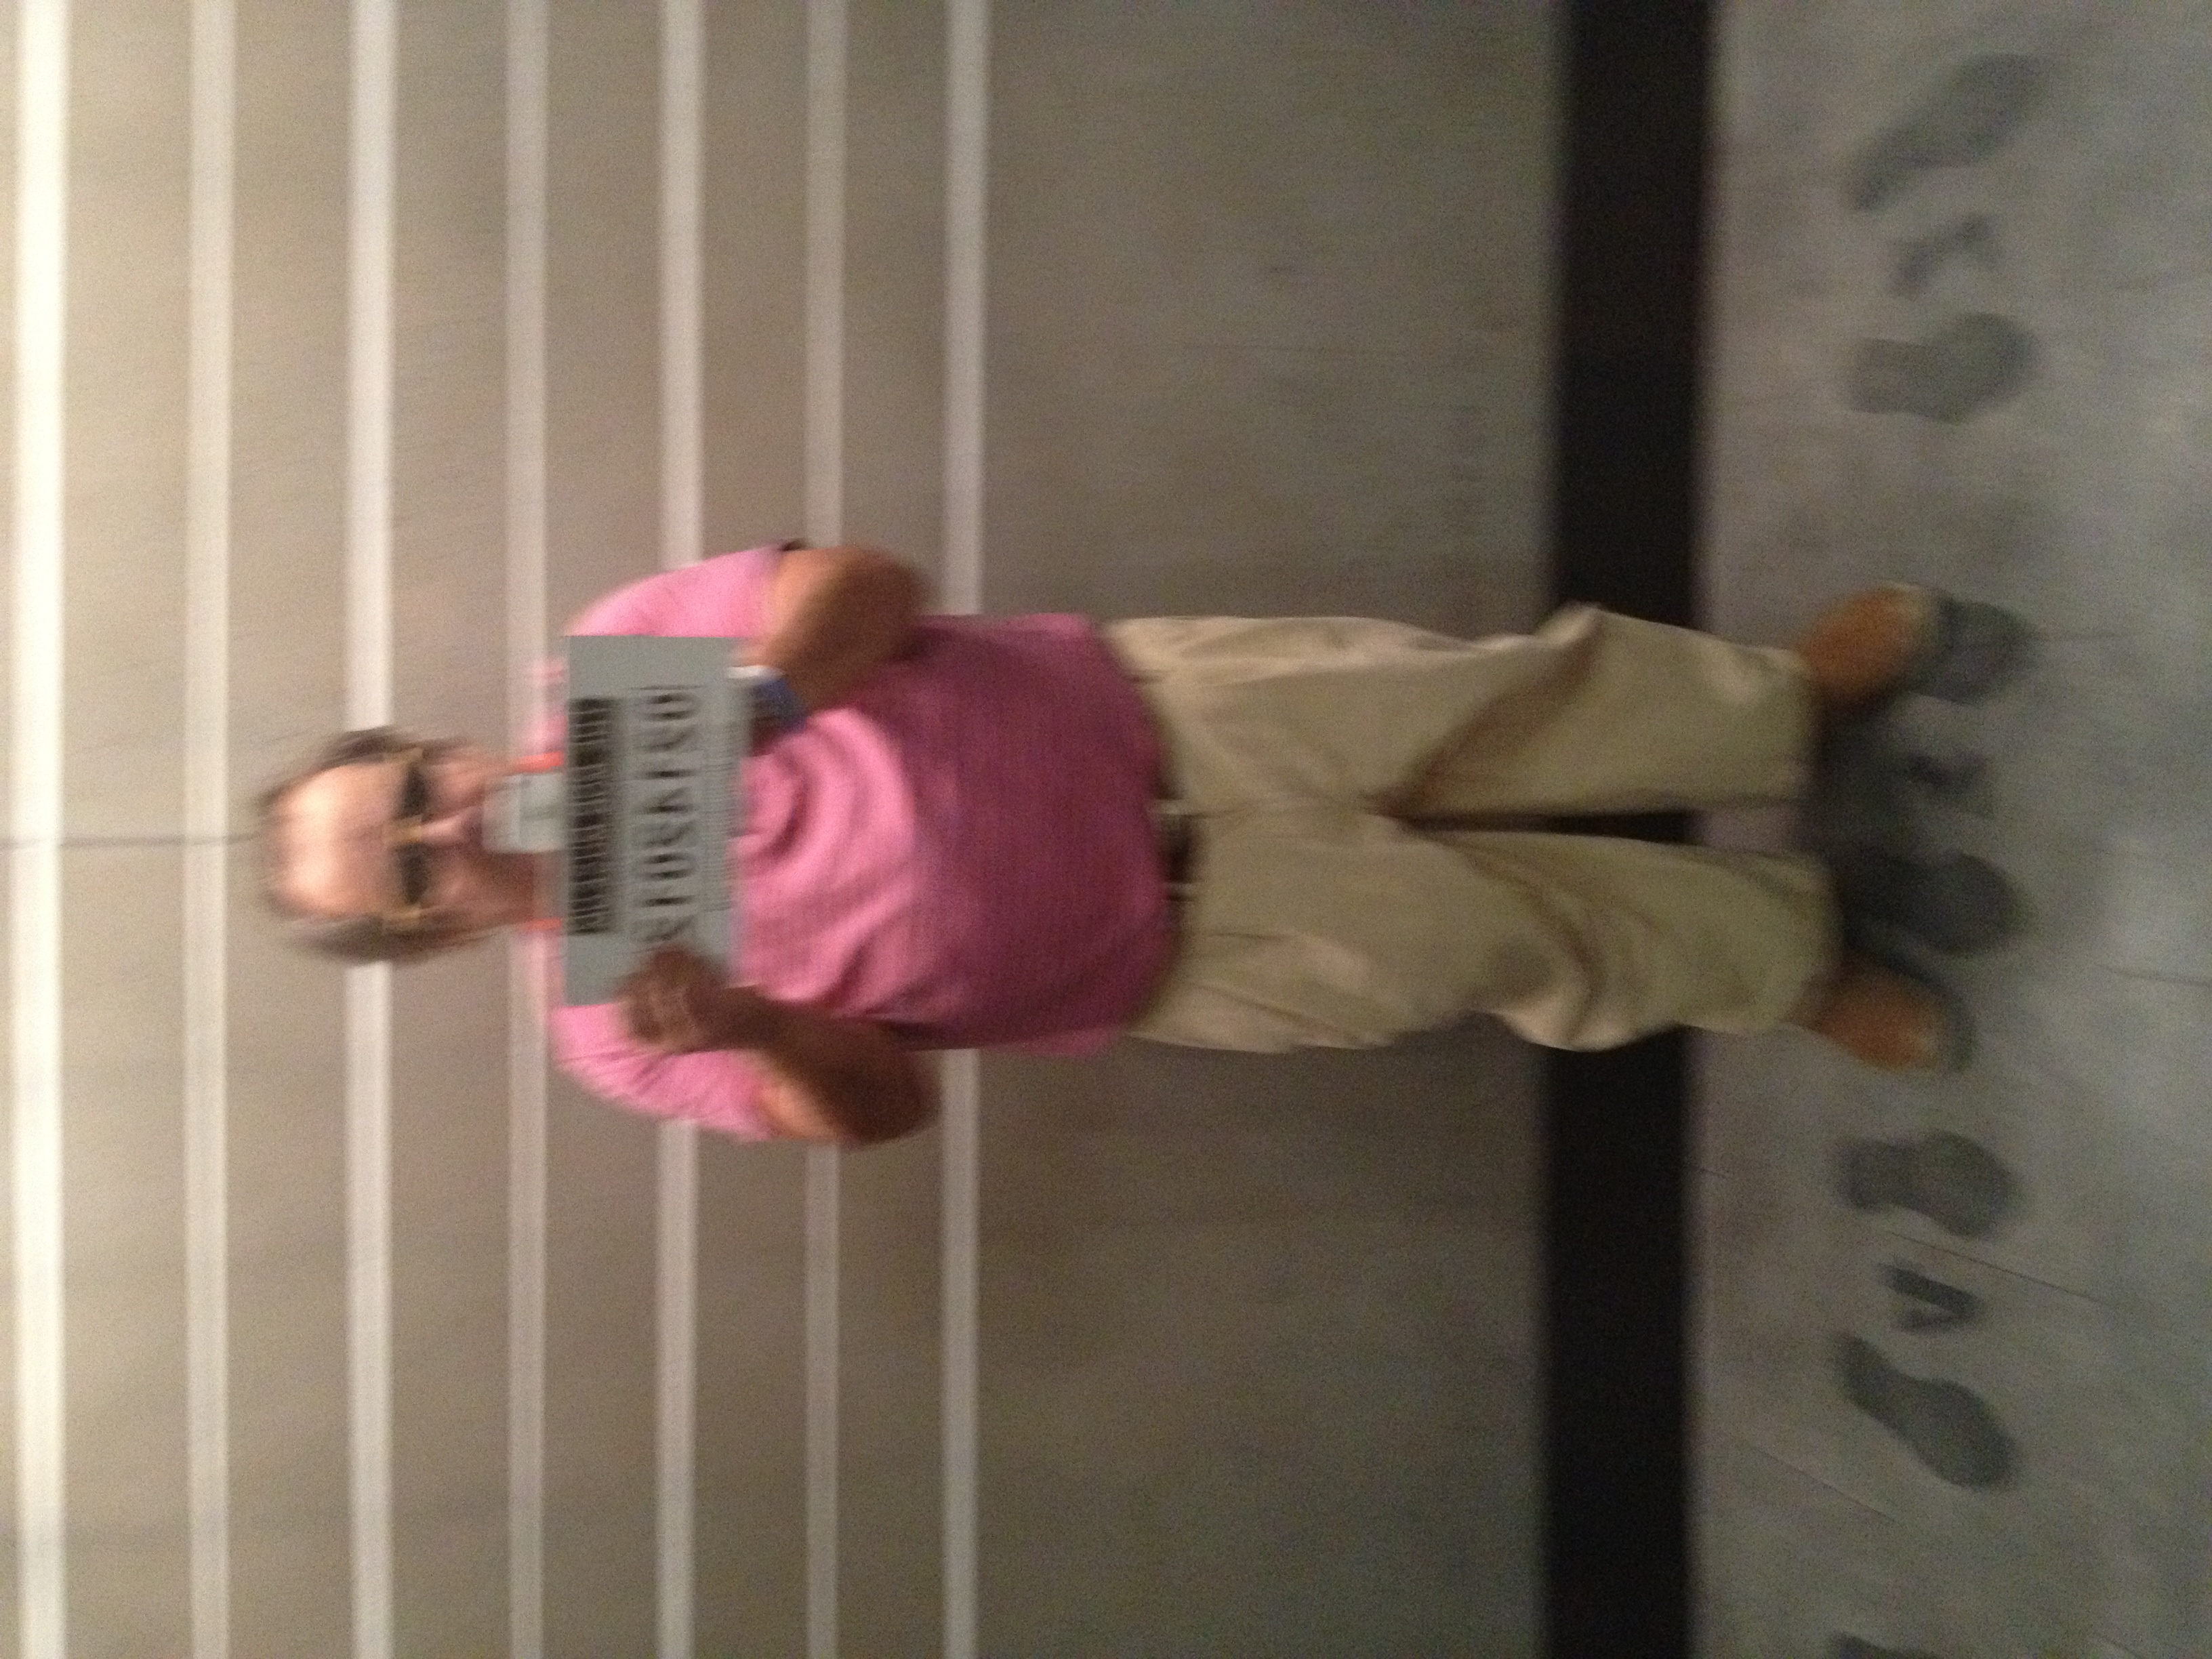
human positions